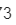
Number: 3